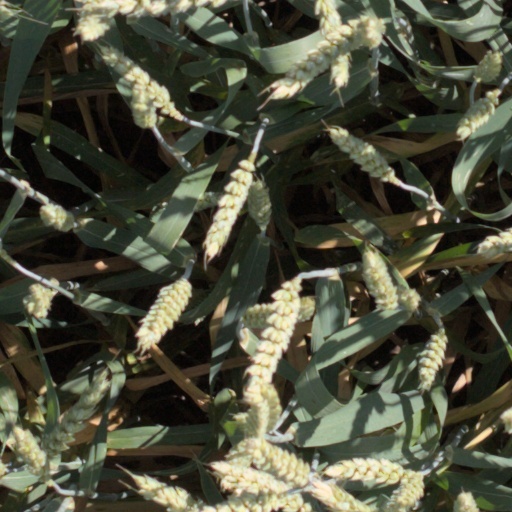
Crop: wheat